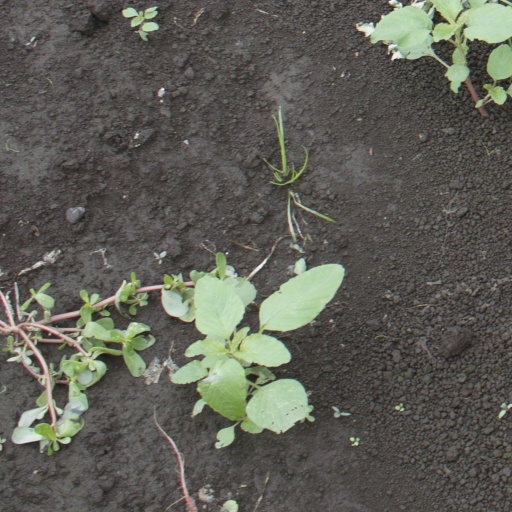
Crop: soybean